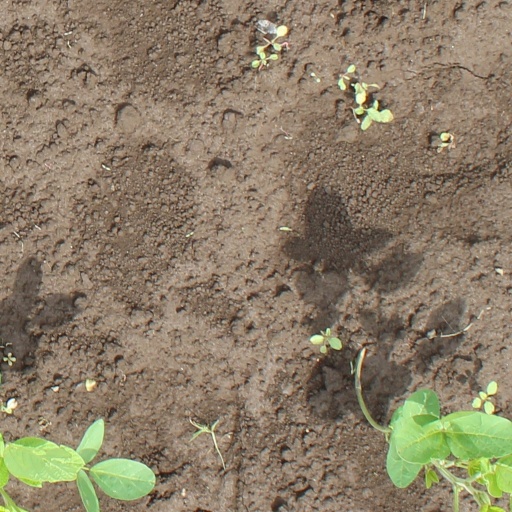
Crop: soybean